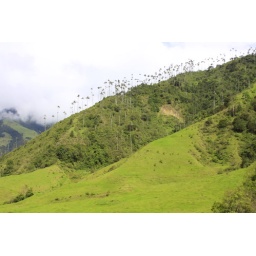
on our way back out of the forest/jungle in the mountains the clouds were starting to set in on the valley